Skalina Point

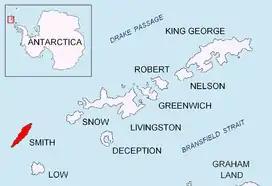
Location of Smith Island in the South Shetland Islands.

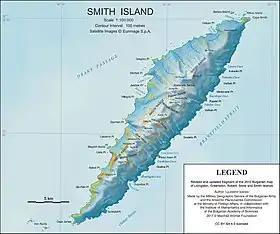
Topographic map of Smith Island.

Skalina Point (‘Nos Skalina’ \'nos 'ska-li-na\) is the ice-covered point on the southwest side of the entrance to Yarebitsa Cove on the southeast coast of Smith Island in the South Shetland Islands, Antarctica. It is named after the settlement of Skalina in Southern Bulgaria.